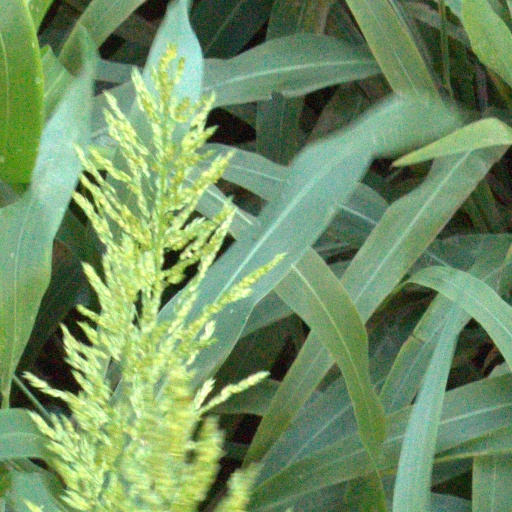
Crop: sorghum